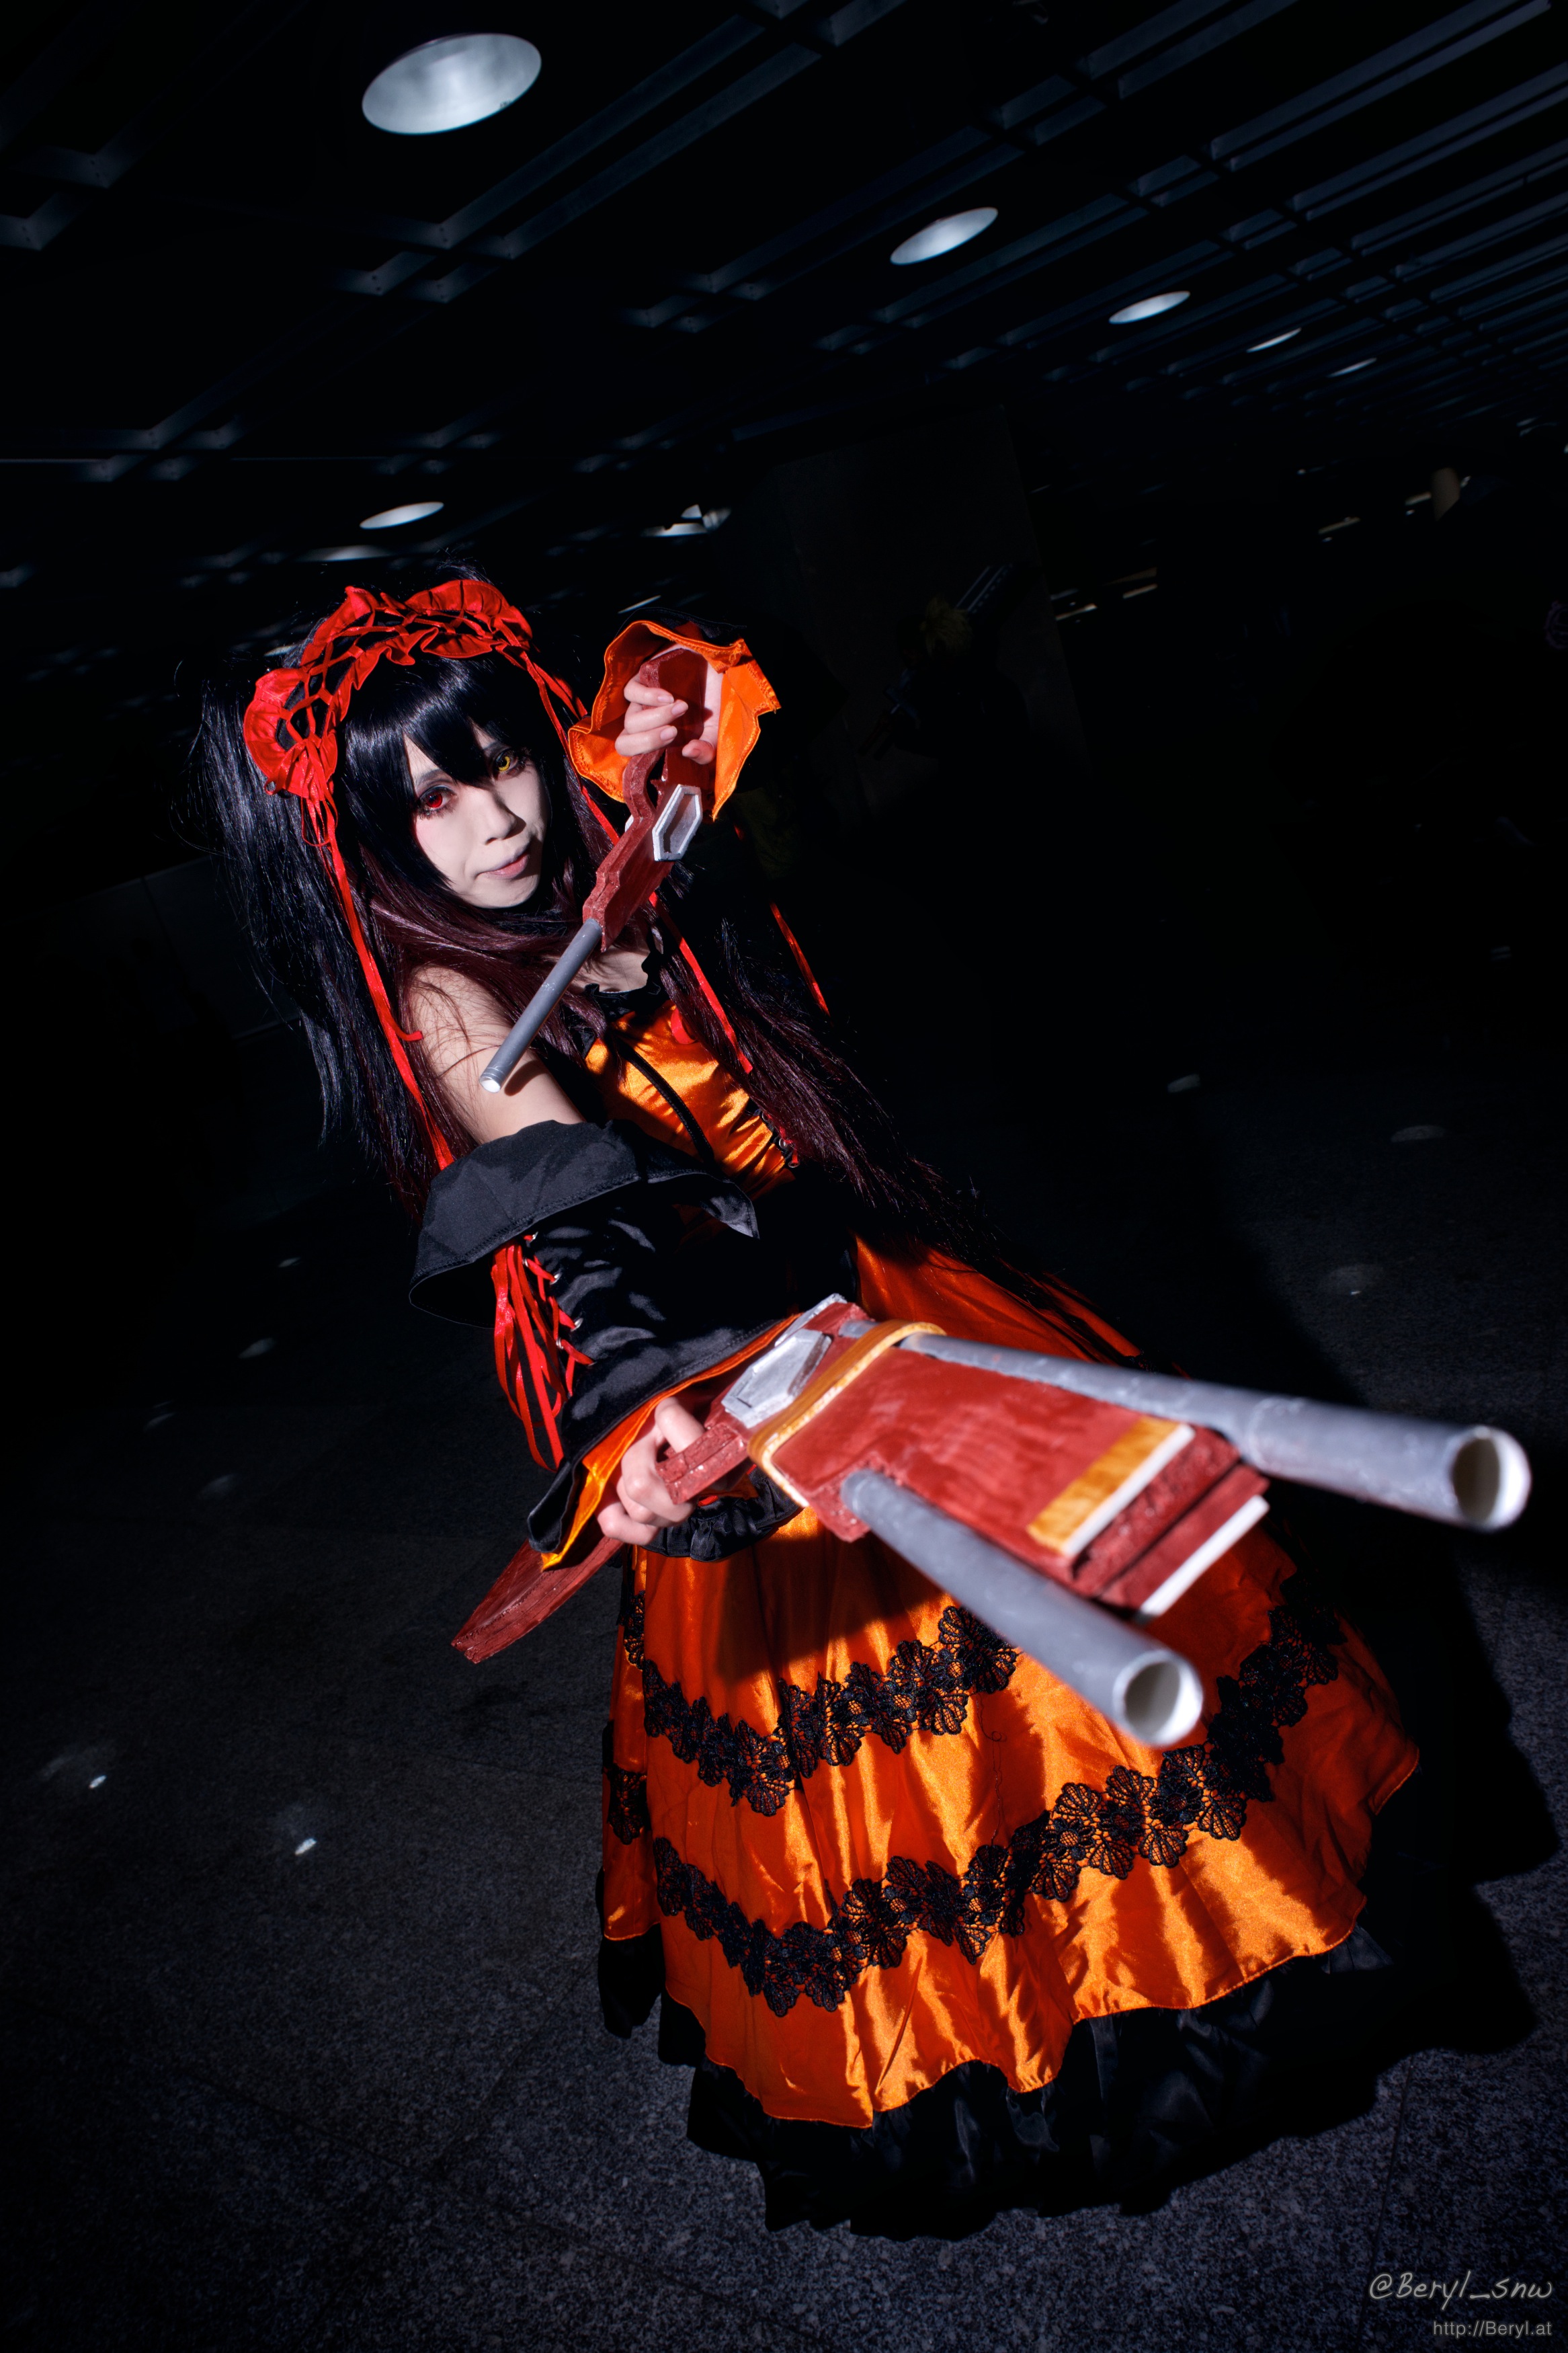
girl, cute, portrait, young, chinese, red, nikon, clothing, performance art, face, cosplay, 2014, girls, cool image, japanese, canton, nikkor, nightmare, costume, d800e, anime, comic, comiccon, yaca, datealive, tokisakikurumi, performing arts, musical theatre